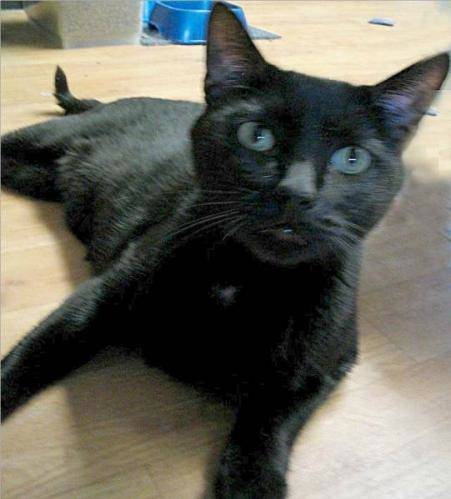
Label: cat